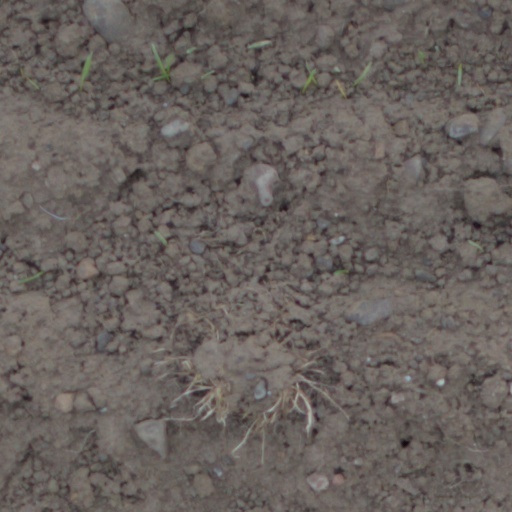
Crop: wheat